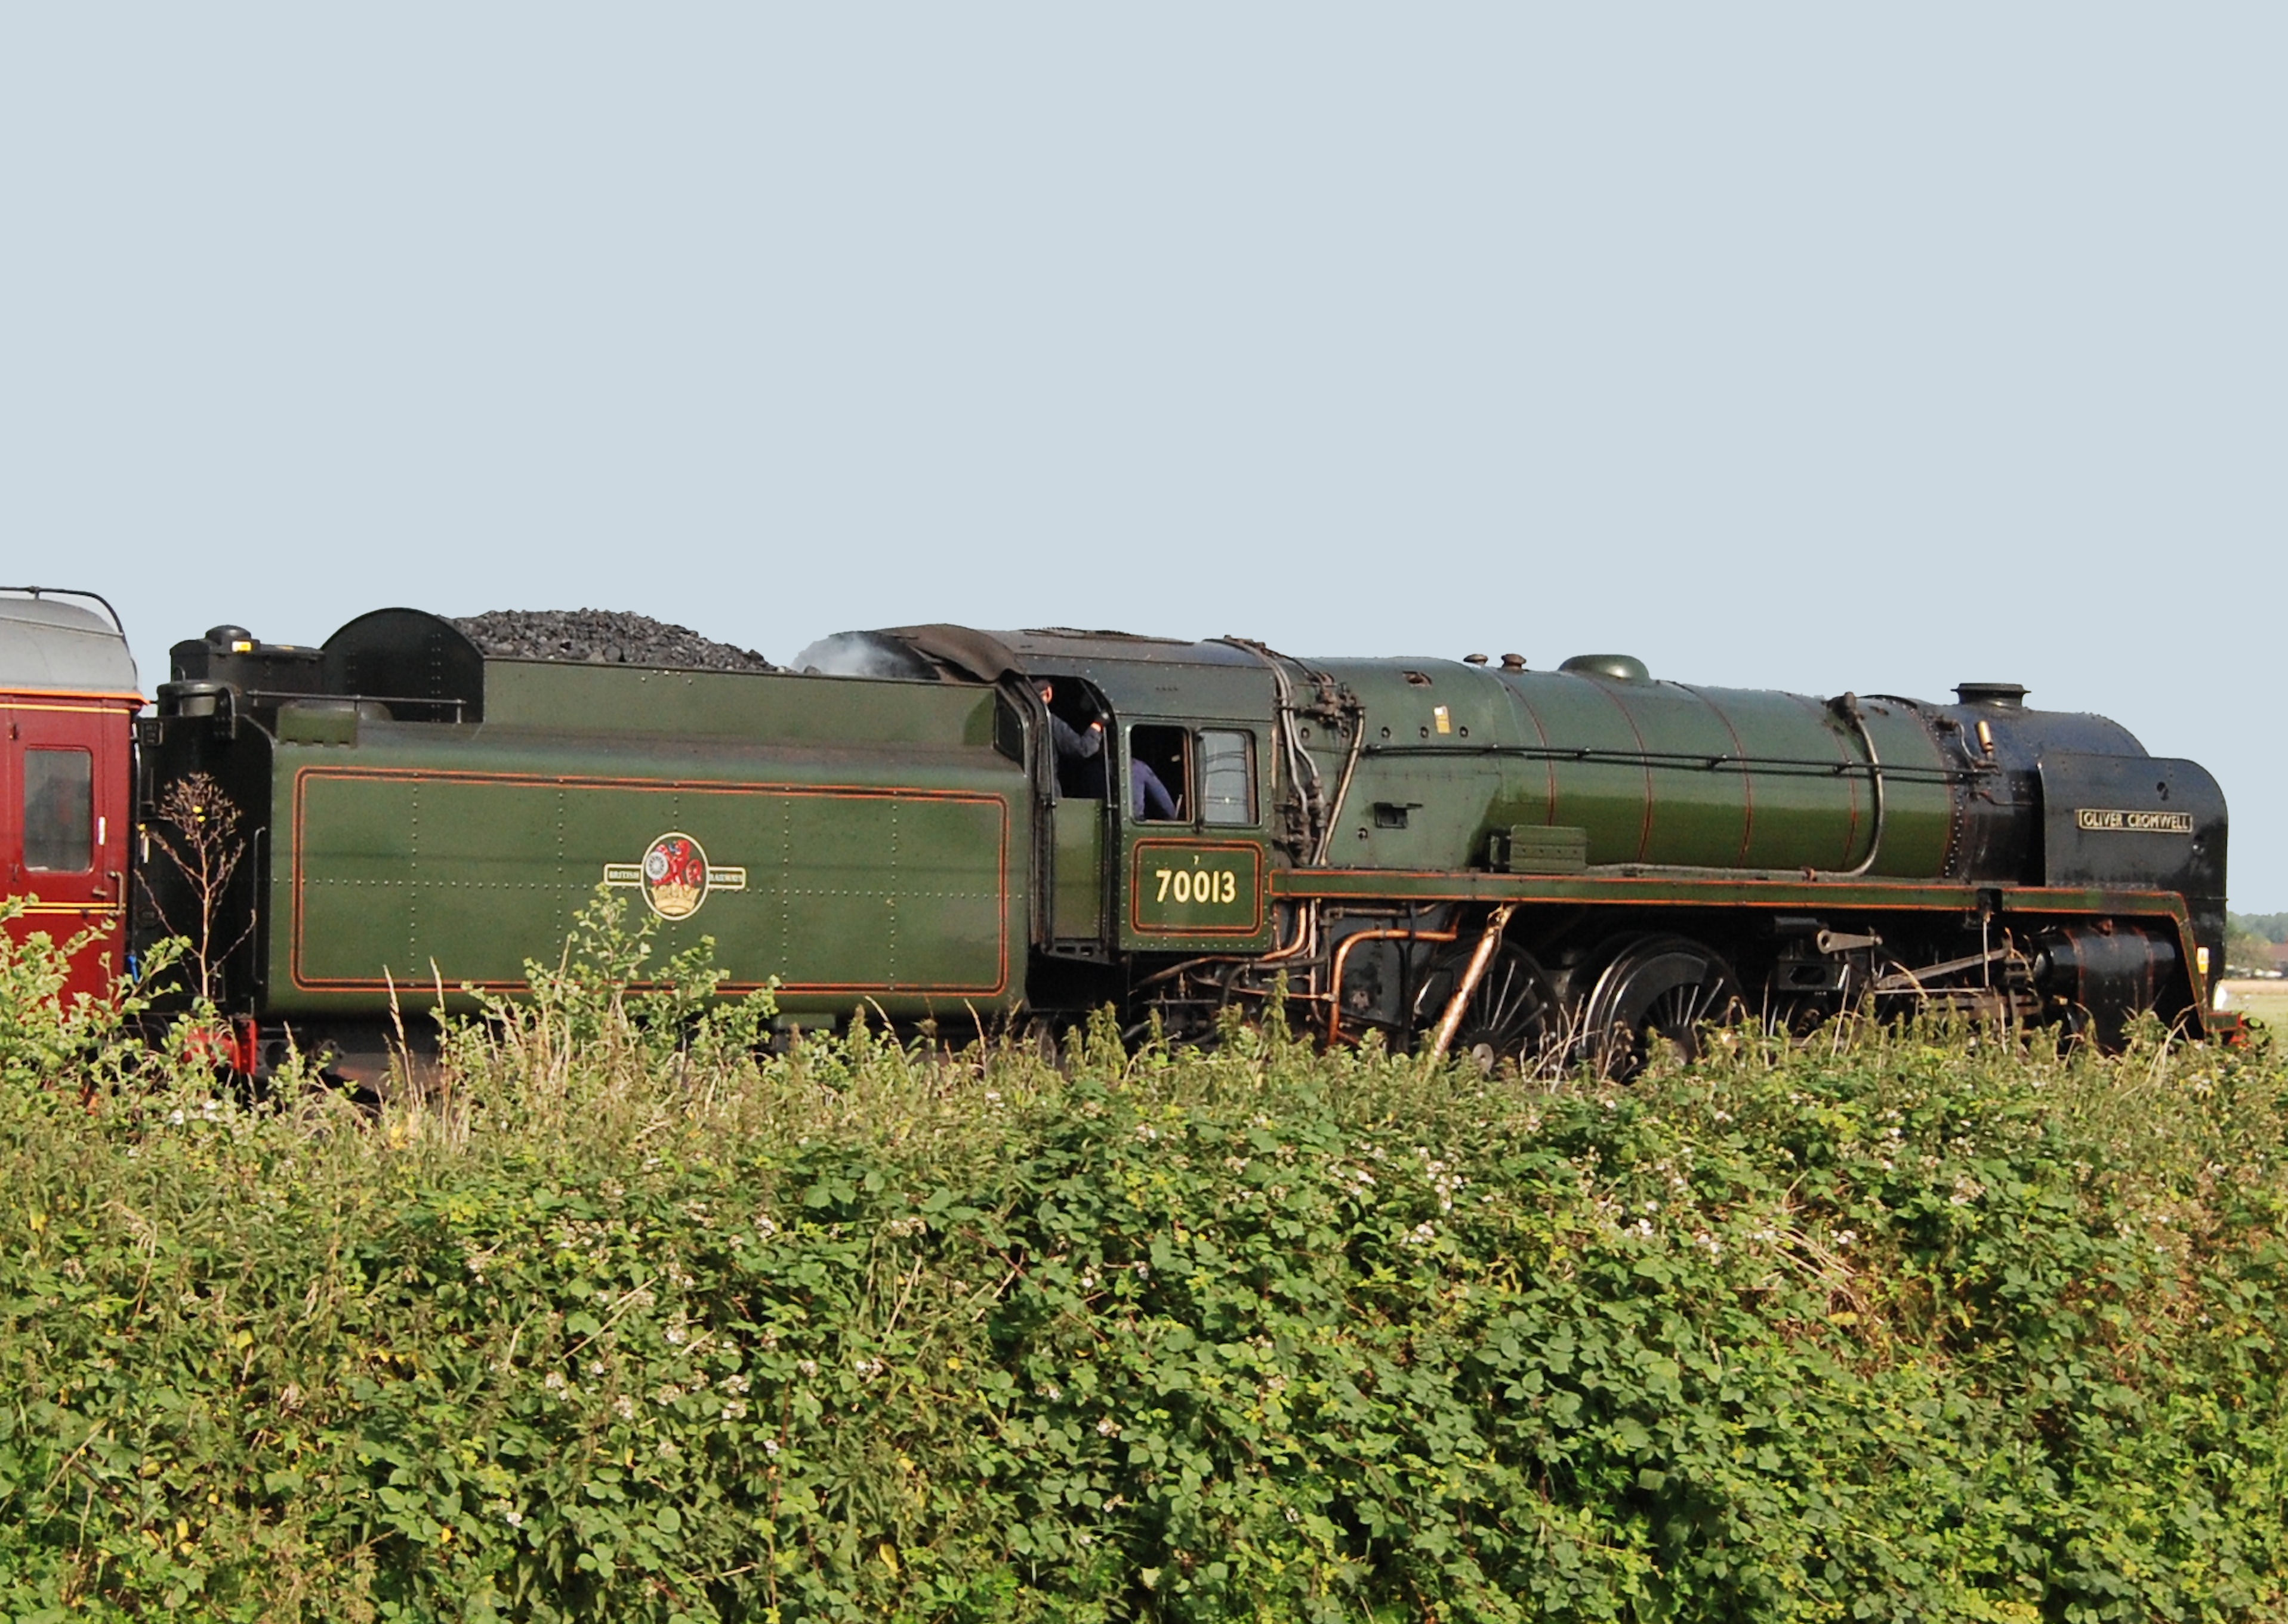
track, railway, railroad, field, steam, train, transport, vehicle, locomotive, rail transport, rolling stock, railroad car